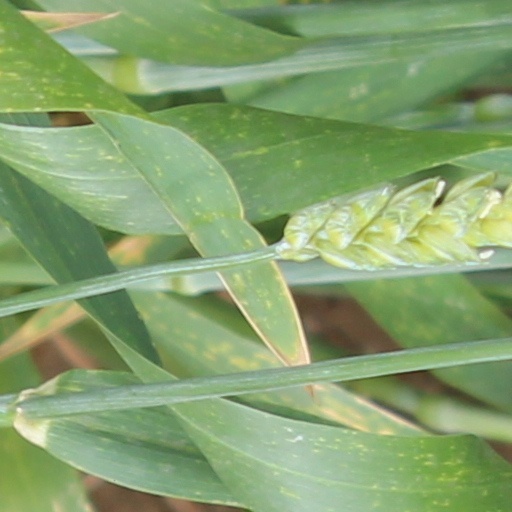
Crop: wheat